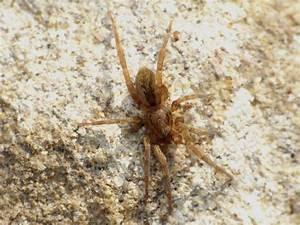
spider